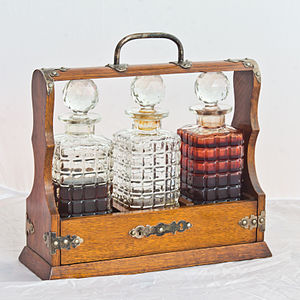
Tantalus (kabinet)
En Tantalus er et lille trækabinet, der indeholder to eller tre karafler. Dens definerende egenskab er, at den har en lås og en nøgle. Formålet er at forhindre uautoriserede personer i at drikke indholdet, mens den stadig gør det muligt at udstille indholdet. Navnet referer til den utilfredsstillede karakter Tantalos fra den græske mytologi.